Anna Skorokhod

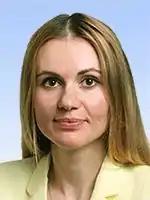
Official portrait, 2019

Anna Kostiantynivna Skorokhod (born 14 January 1990) is a Ukrainian politician currently serving as a People's Deputy of Ukraine representing Ukraine's 93rd electoral district since 2019. Elected as a member of Servant of the People, she was expelled from the party in November 2019 after claiming the government arrested her husband for her refusal to support the liberalisation of the land market. She is currently a member of For the Future.